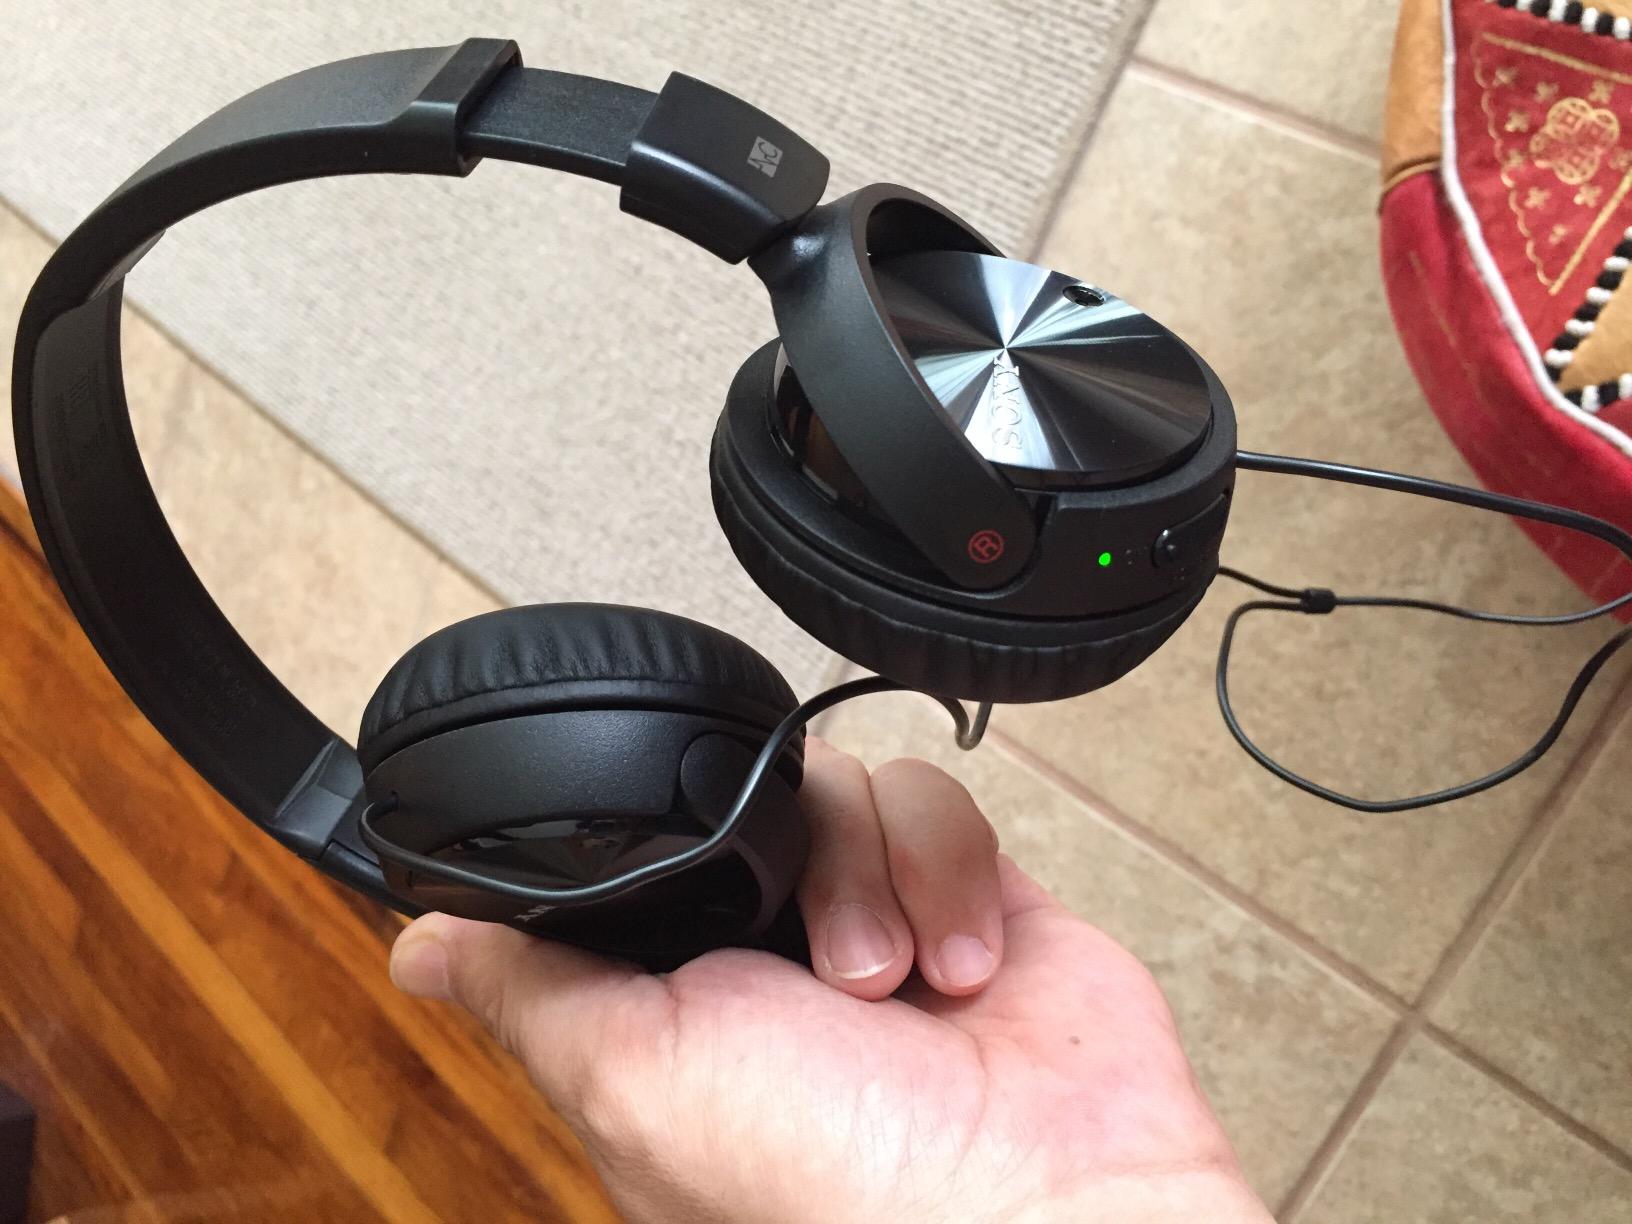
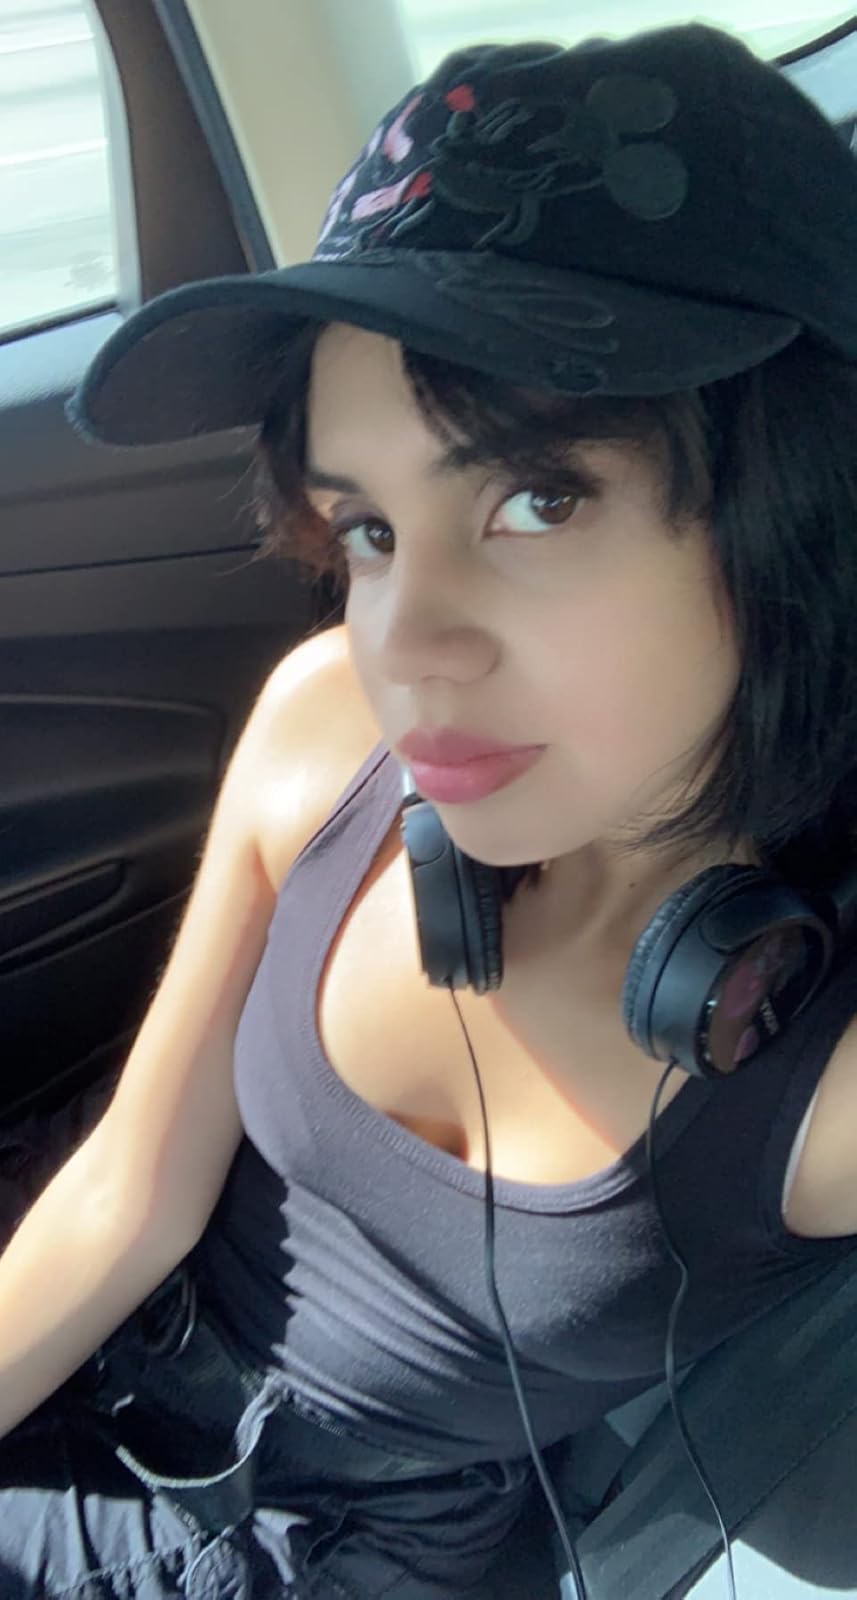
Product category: headphones
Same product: yes